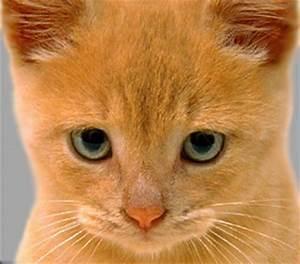
cat